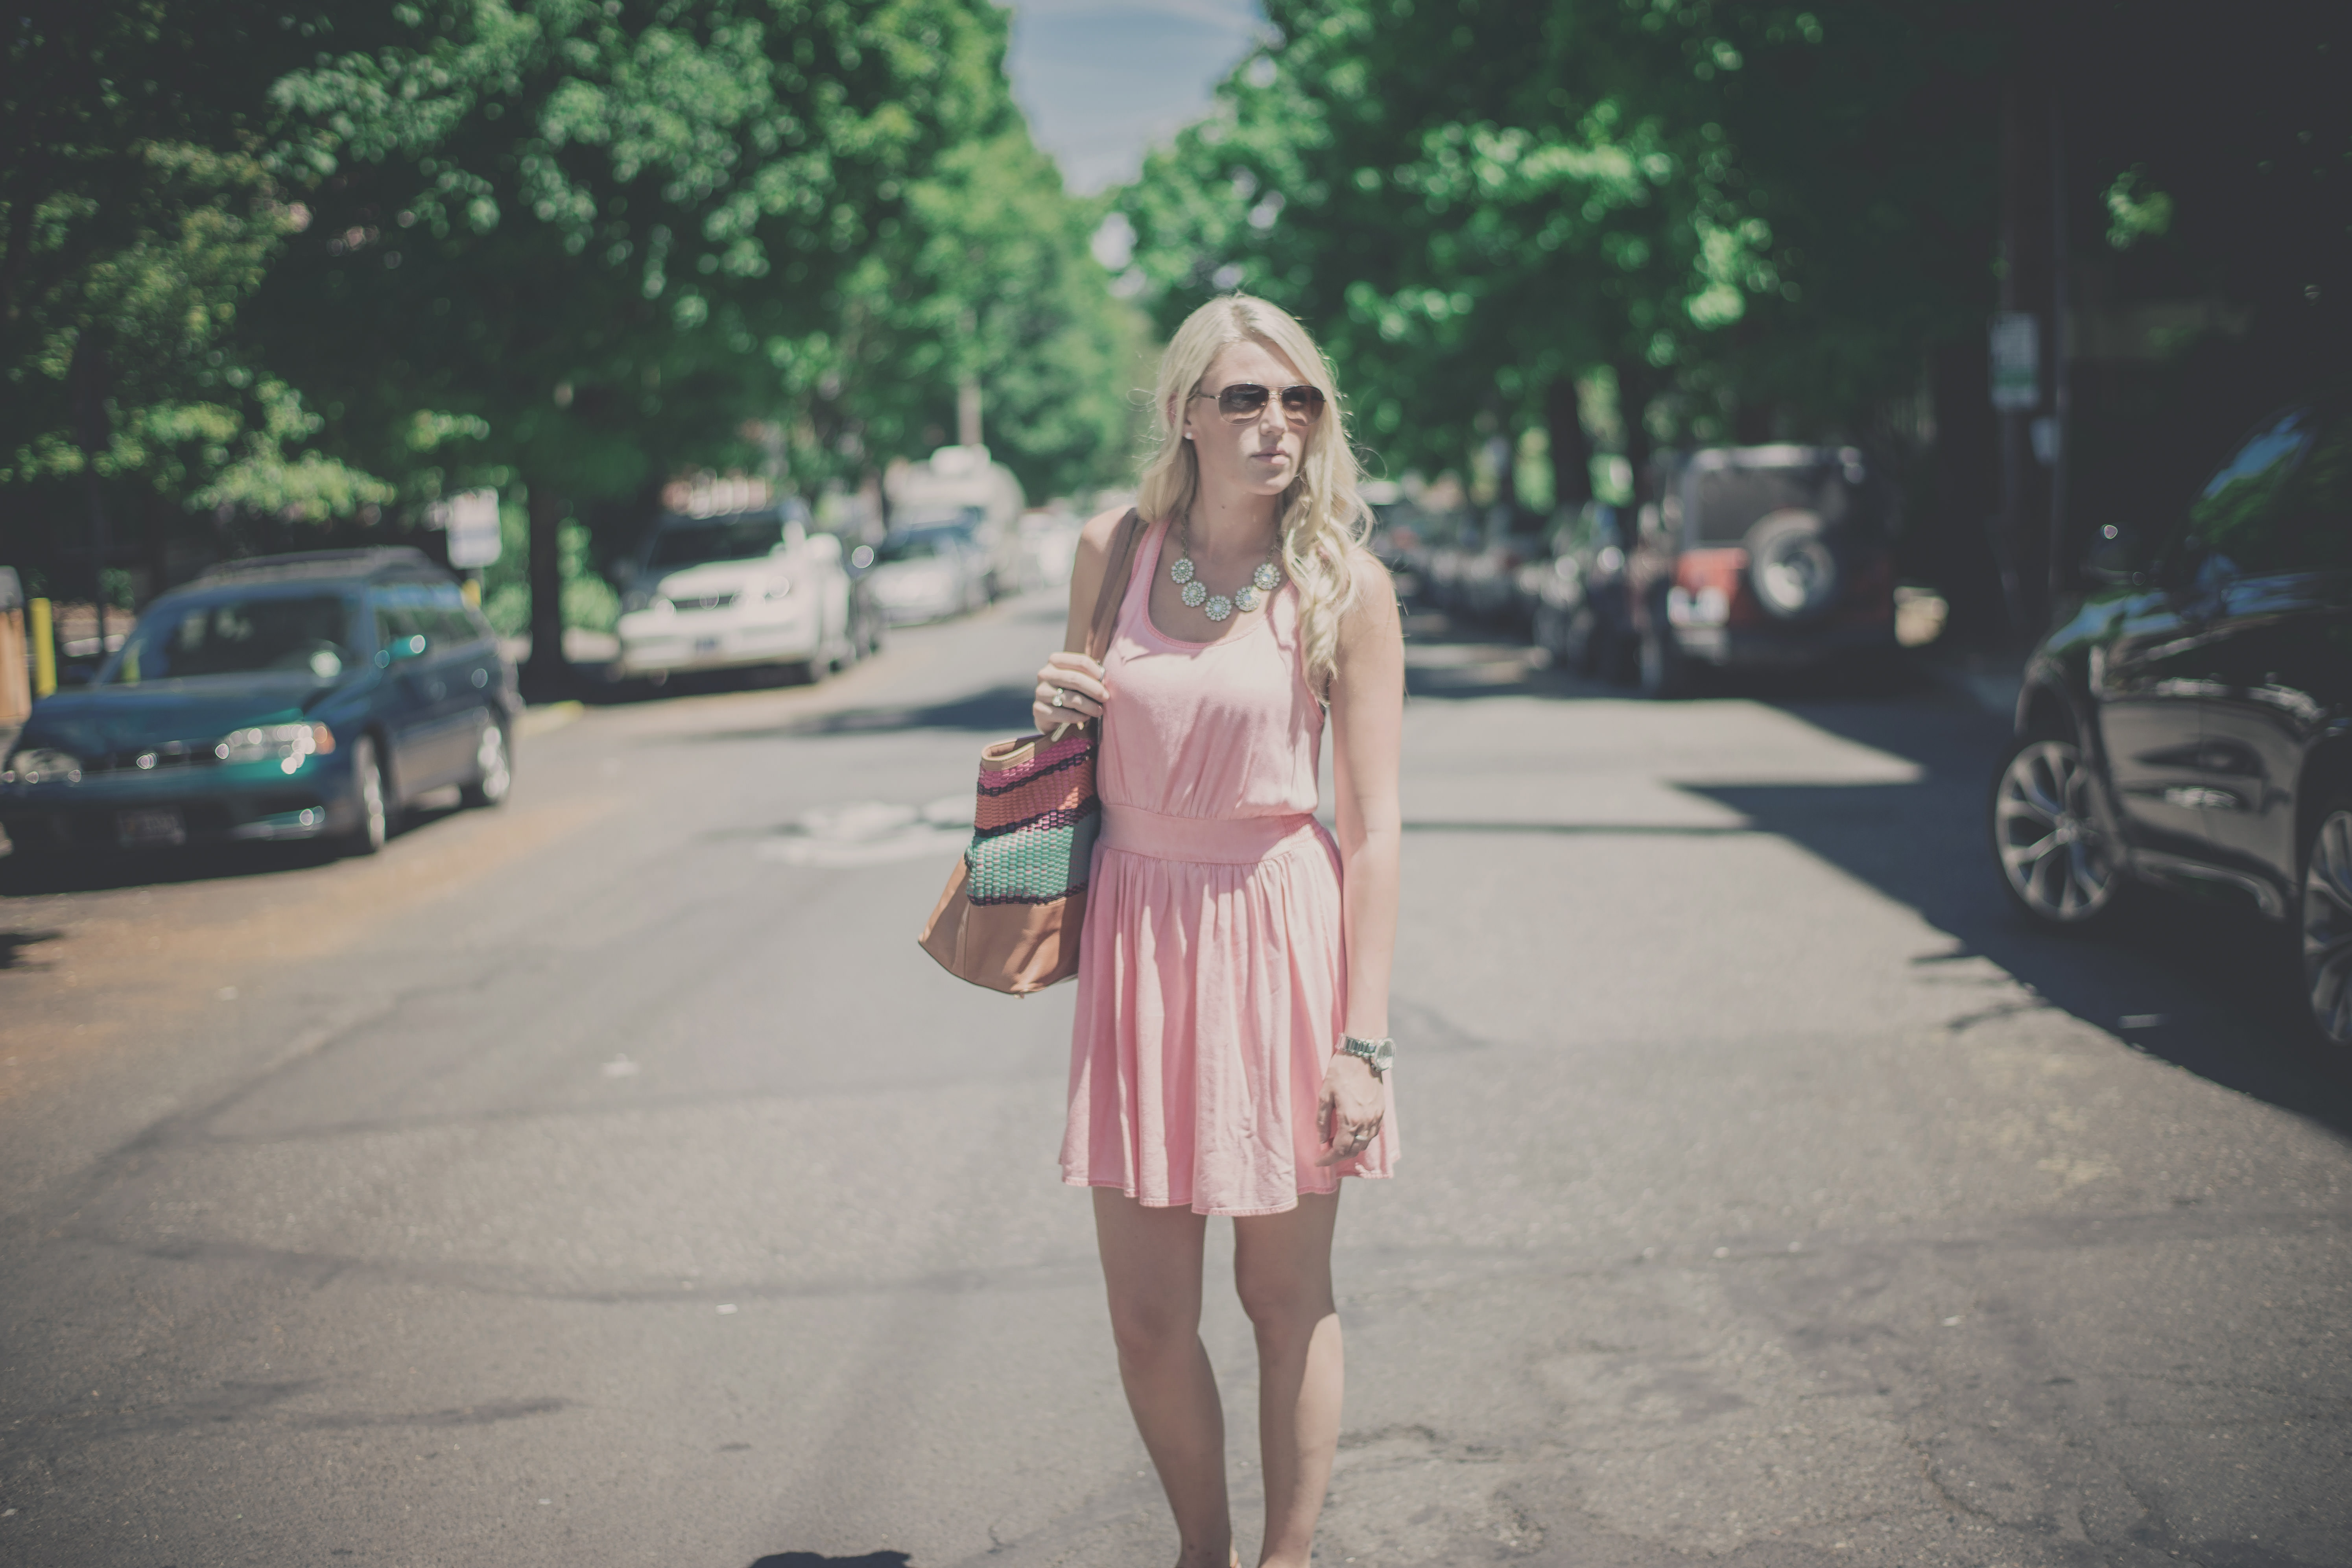
person, blur, girl, woman, road, street, car, city, summer, model, vehicle, color, shadow, bag, fashion, clothing, blonde, necklace, bracelet, close up, trees, outdoors, focus, dress, sunglasses, infrastructure, snapshot, beauty, photoshoot, adult